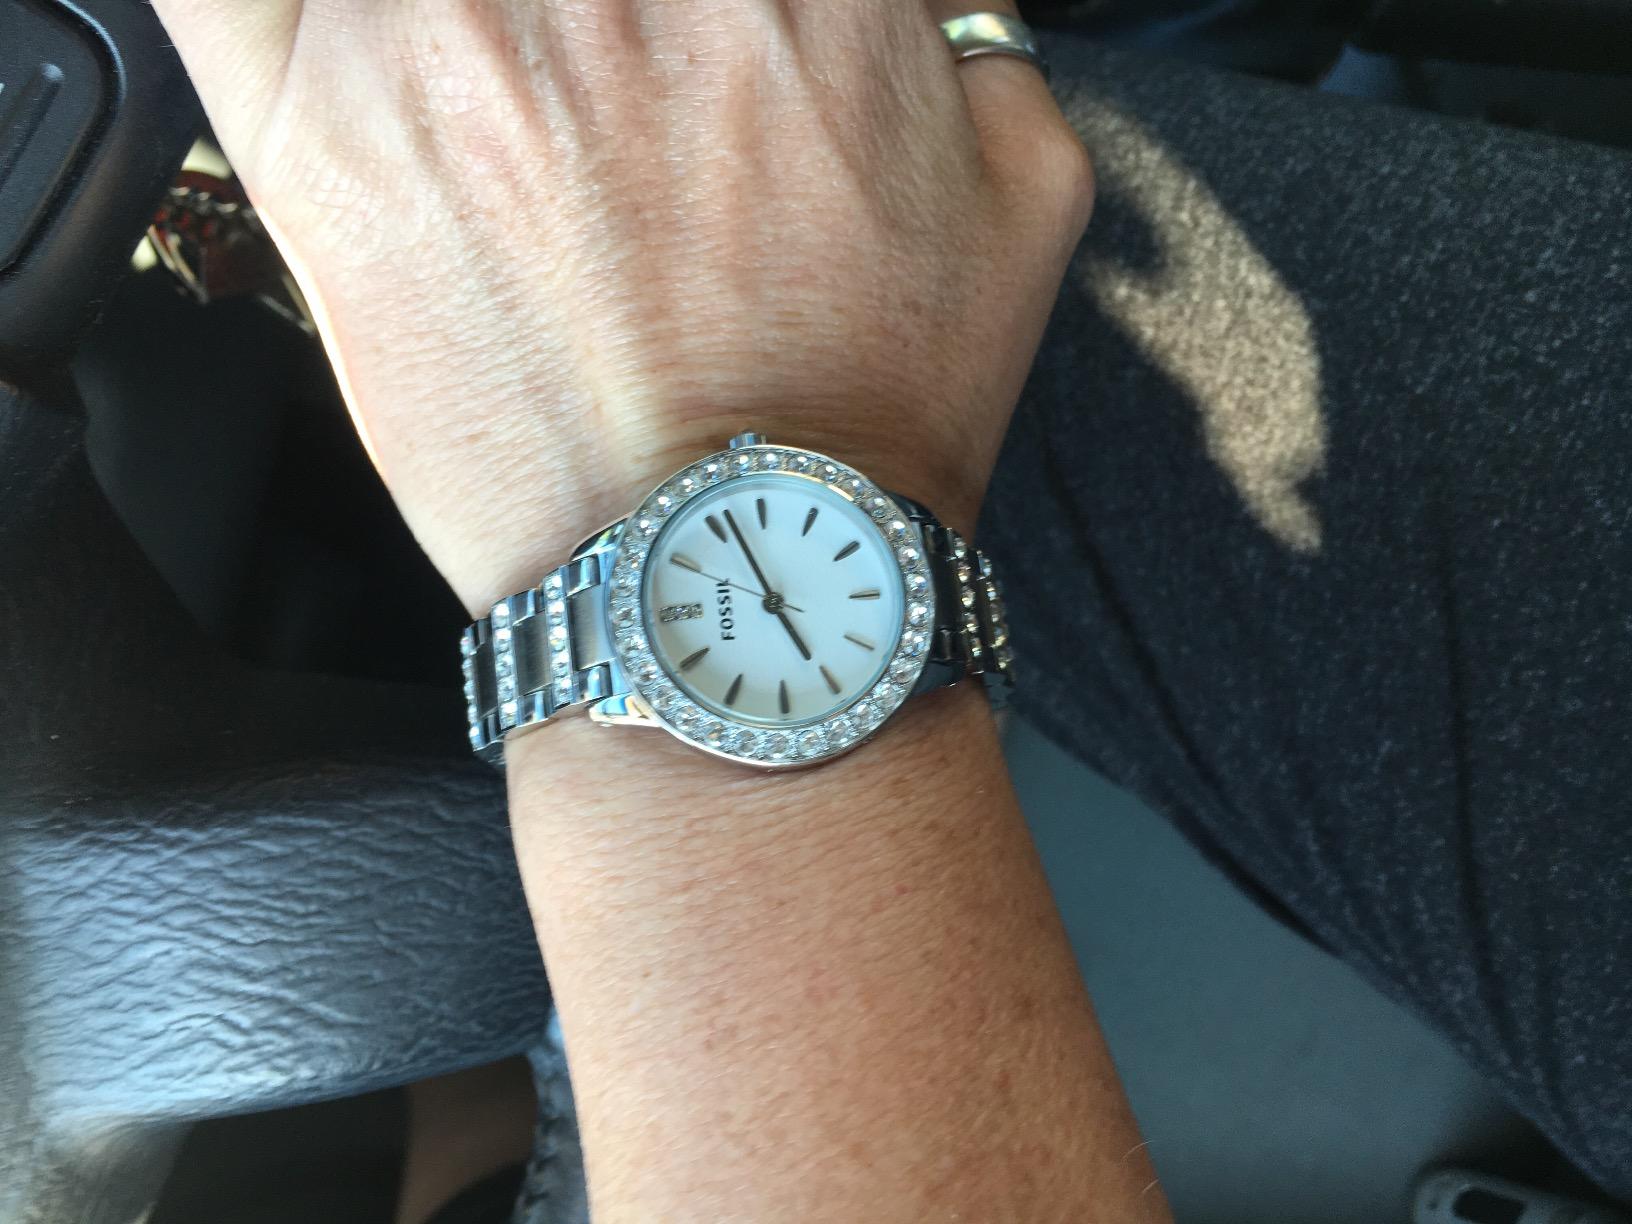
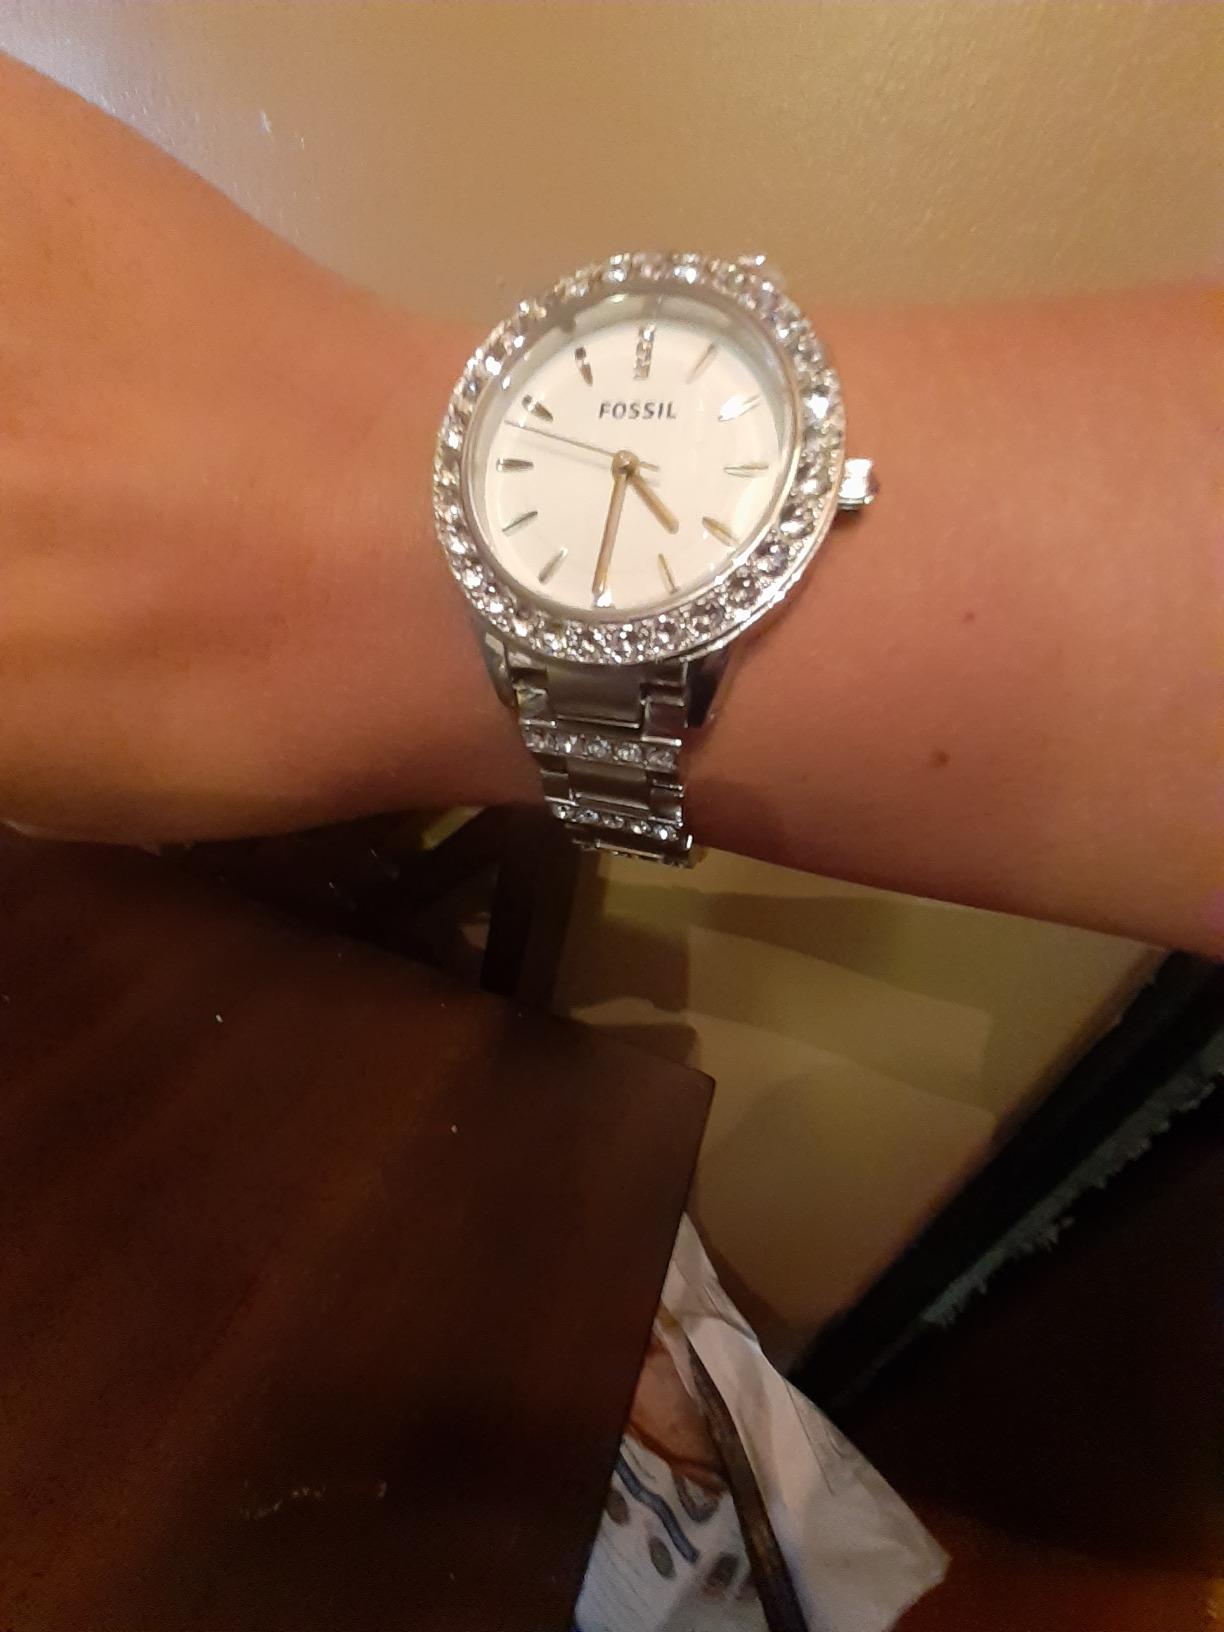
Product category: accessories_watch
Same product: yes